Imeson Field

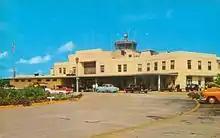
Imeson Airport in the 1950s

As part of the buildup of forces prior to the United States entry into World War II, the Army Air Corps leased Imeson Field from the City of Jacksonville on 6 February 1941. Construction of military facilities at Jacksonville Army Airfield began on 5 April. It was assigned to I Bomber Command, First Air Force. A flight of the 16th Observation Squadron (Medium) was assigned with light observation aircraft with a mission of monitoring coastal airspace for Nazi U-boats. Jurisdiction was transferred to Army Air Forces Antisubmarine Command which assigned the 7th Antisubmarine Squadron in December 1942. Antisubmarine aircraft operated with A-20 Havoc light bombers and B-18 Bolo medium bombers equipped with submarine detection equipment.